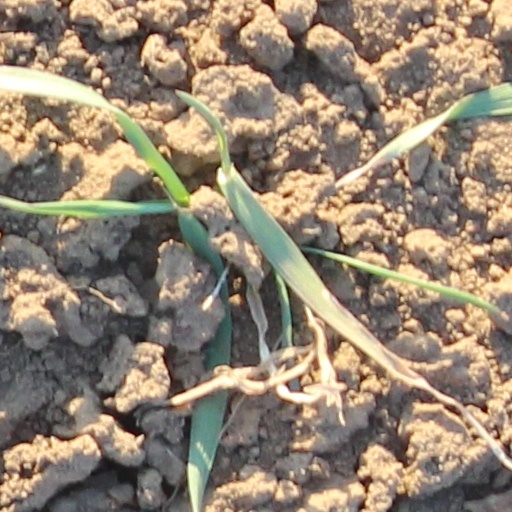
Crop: wheat